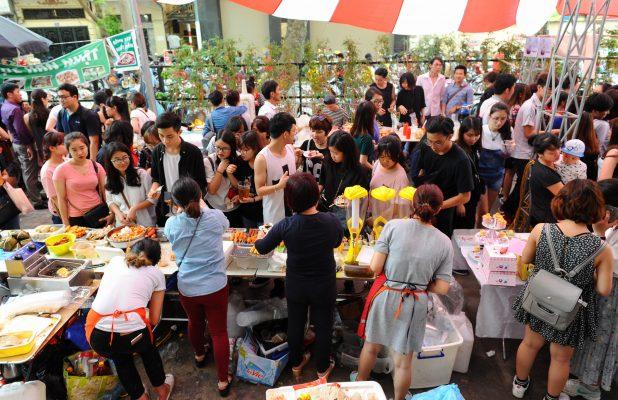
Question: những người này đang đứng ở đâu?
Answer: ở trong một khu hội chợ ẩm thực